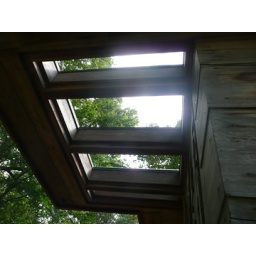
Holes cut into the cantilevered roof in back allow more light to enter the childrens' bedroom at the back of the home.